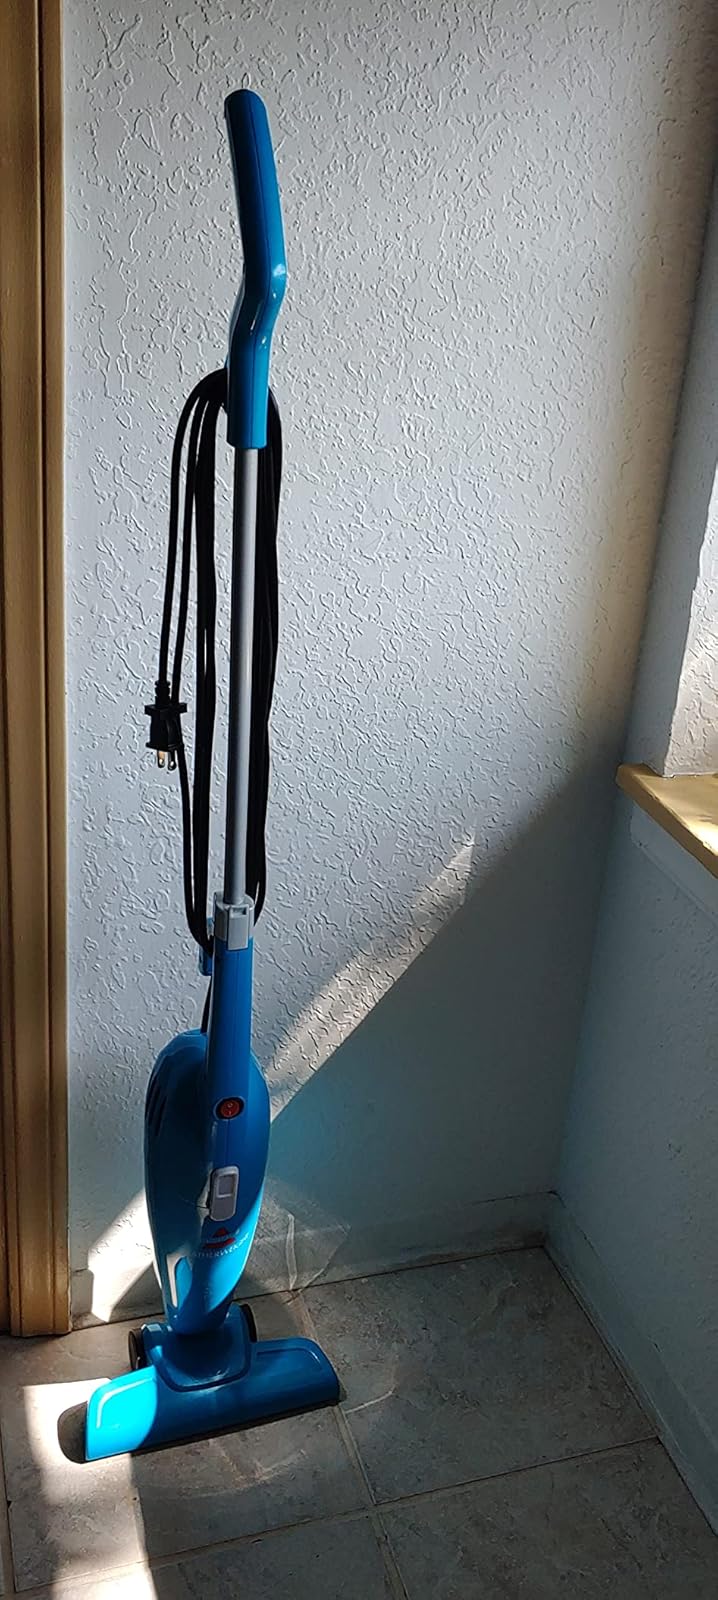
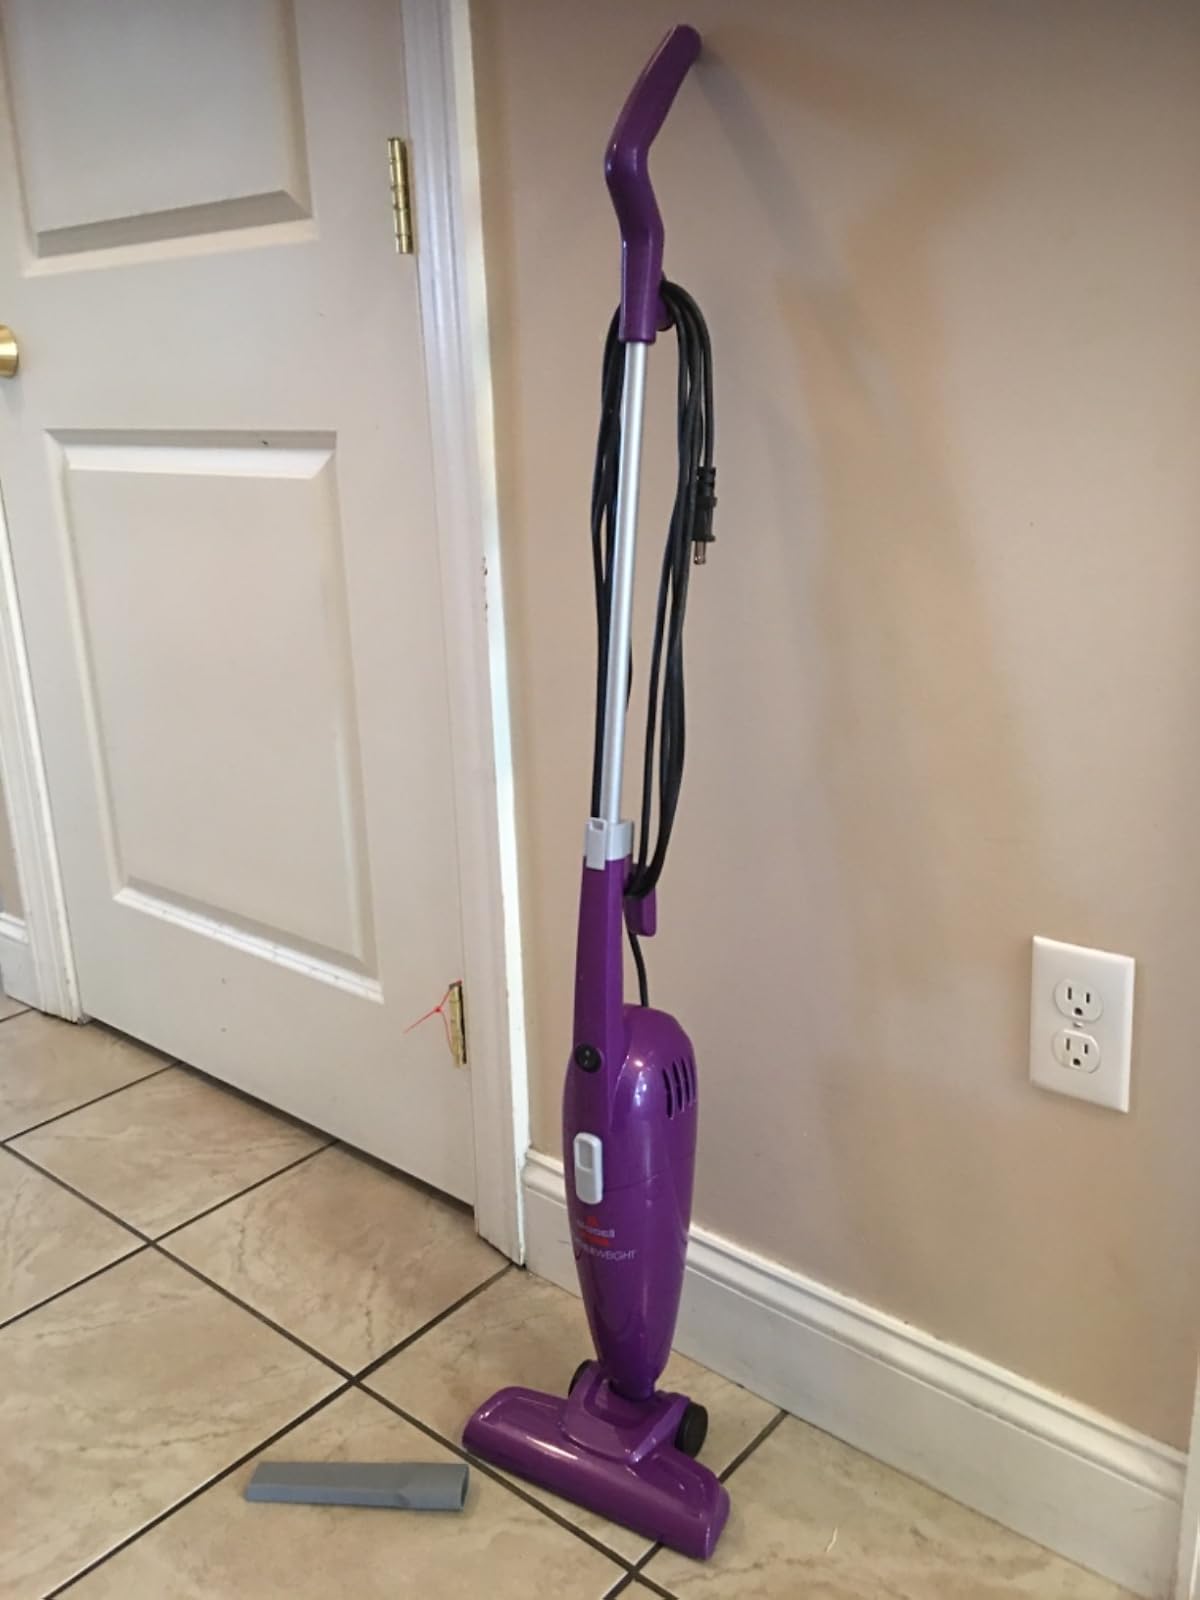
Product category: items_vacuum
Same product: no